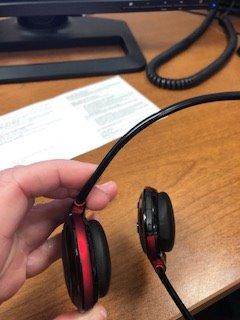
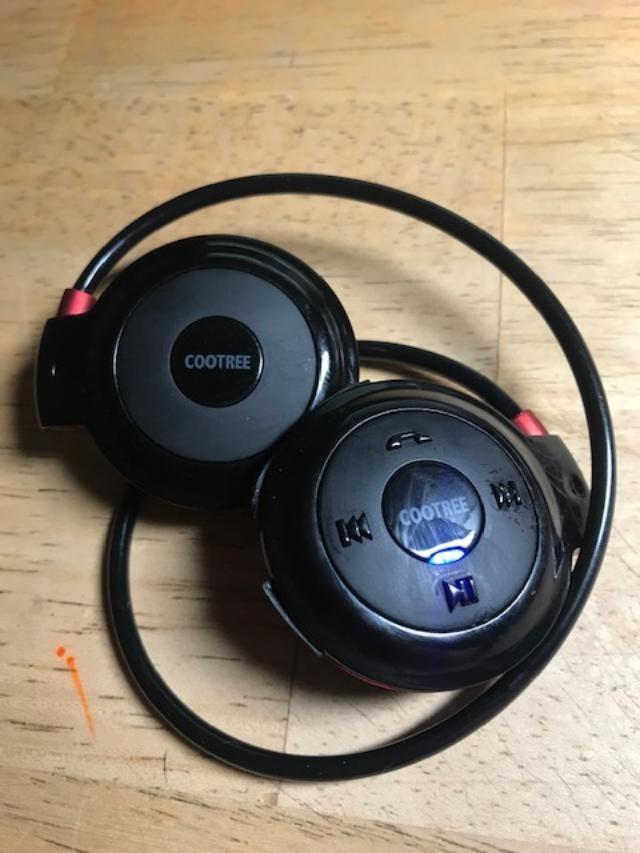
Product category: headphones
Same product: yes